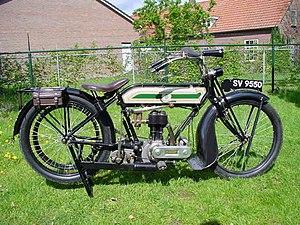
Ceci est une liste de motos des années 1920, y compris celles déjà mises en vente à l'époque, nouvelles sur le marché ou pertinentes au cours de cette période.